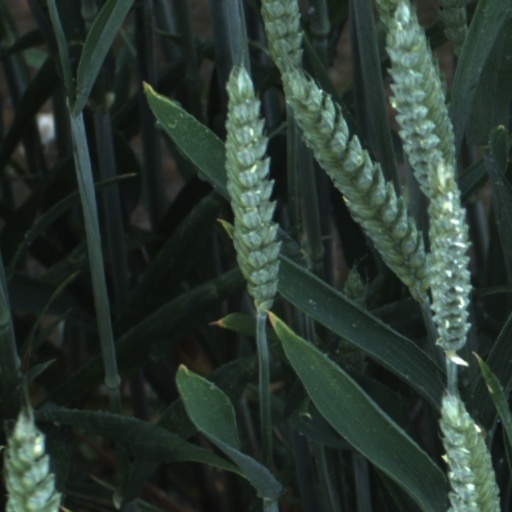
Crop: wheat